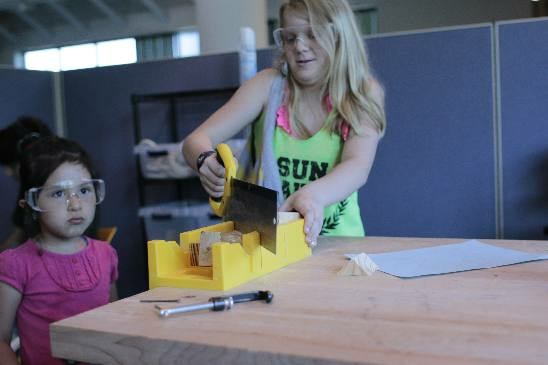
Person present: Yes